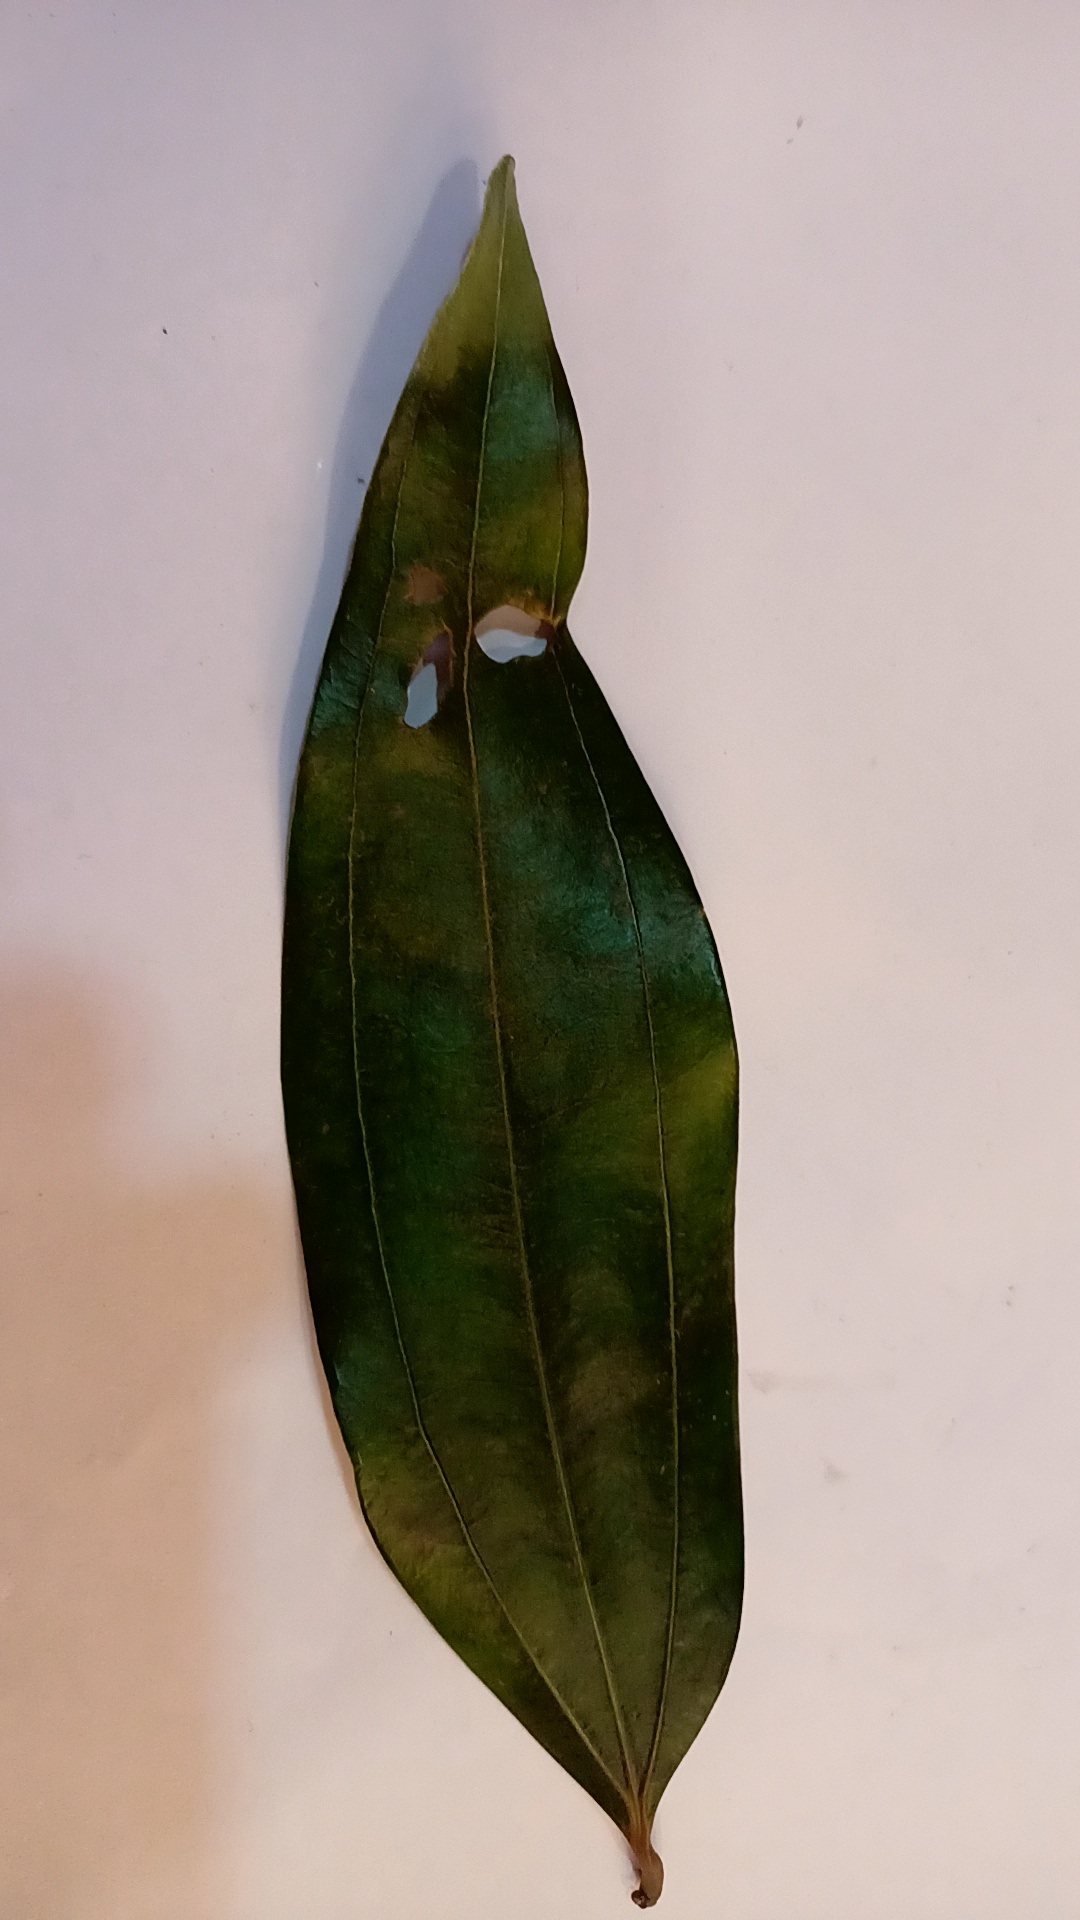
Label: Disease